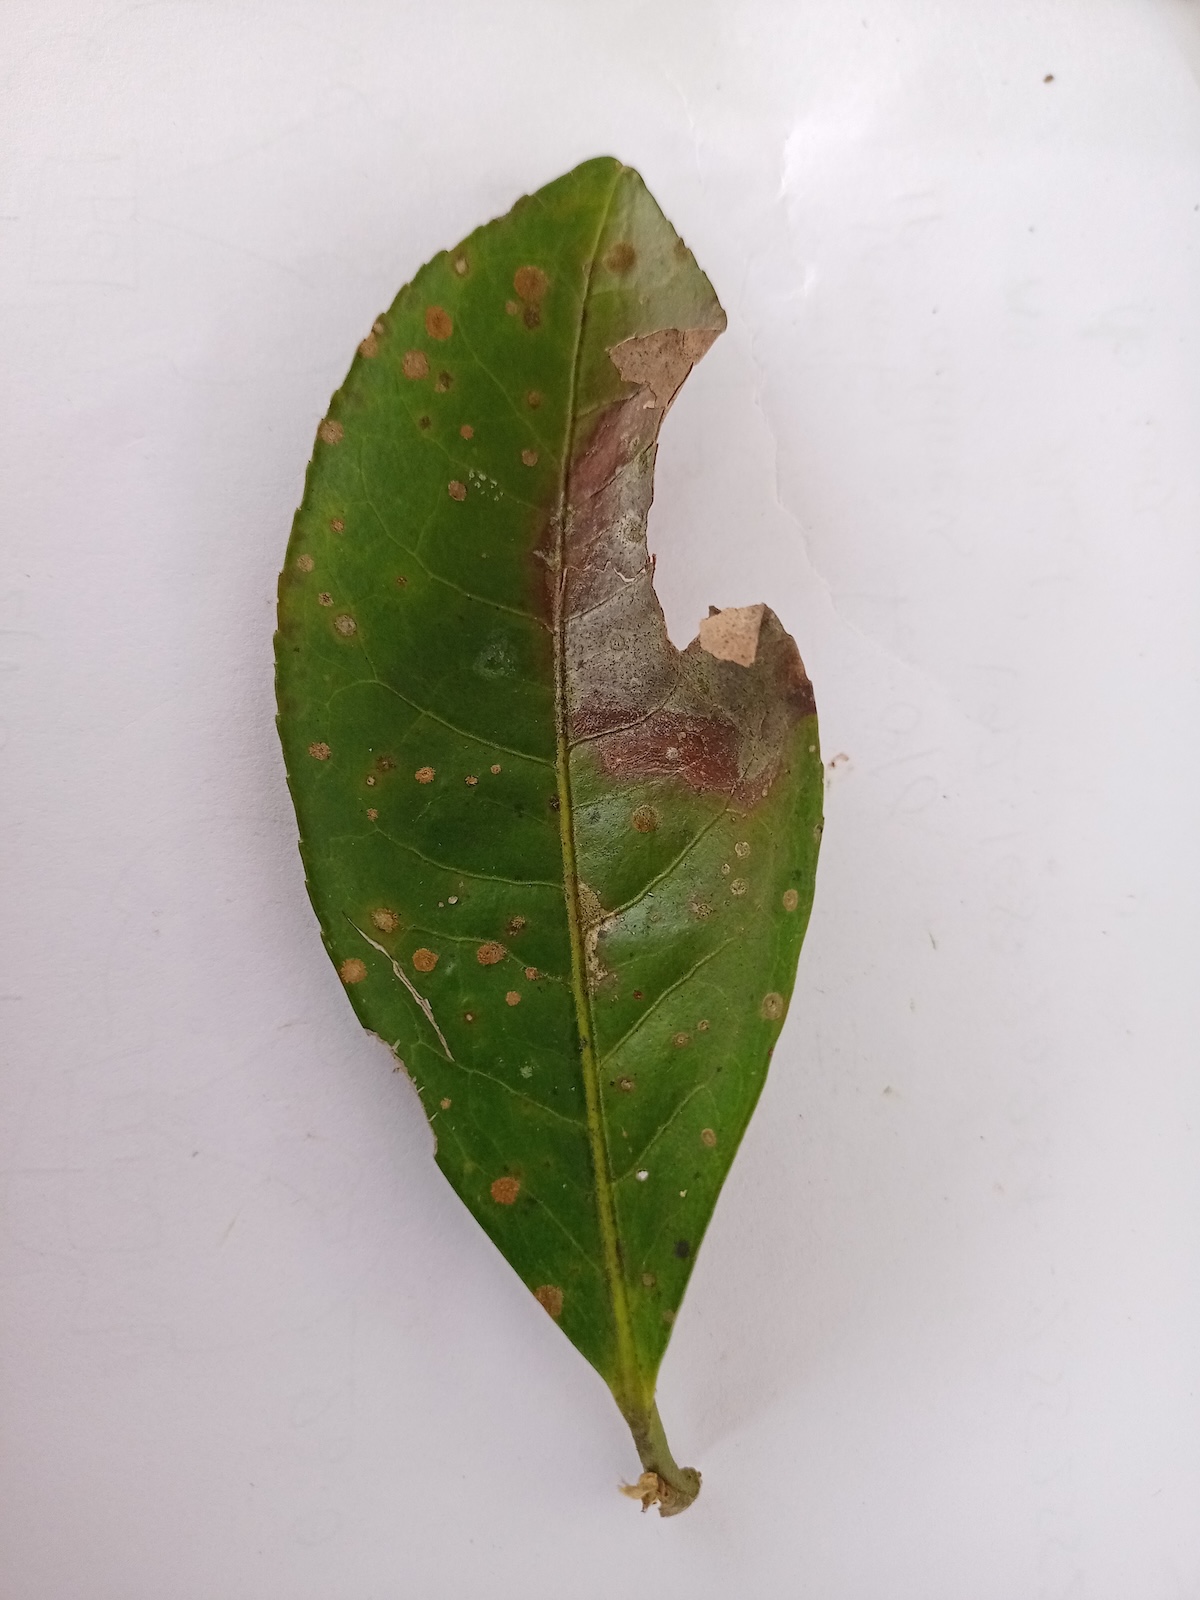
Label: Brown Blight